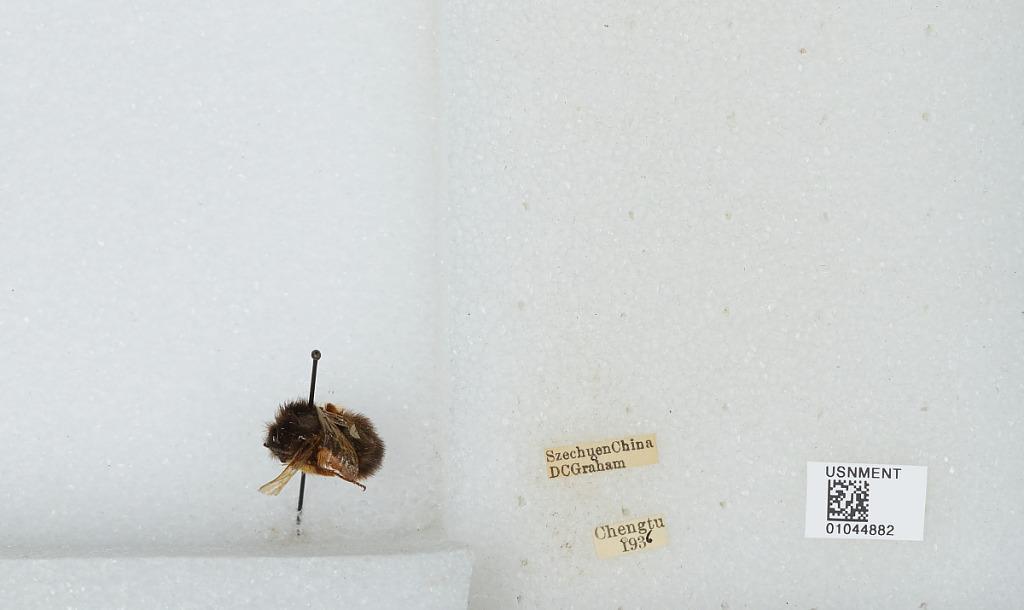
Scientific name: Bombus sp.
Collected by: D. Graham
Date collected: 1936--
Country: China
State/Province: Sichuan
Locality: Chengdu
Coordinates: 30.6586, 104.065